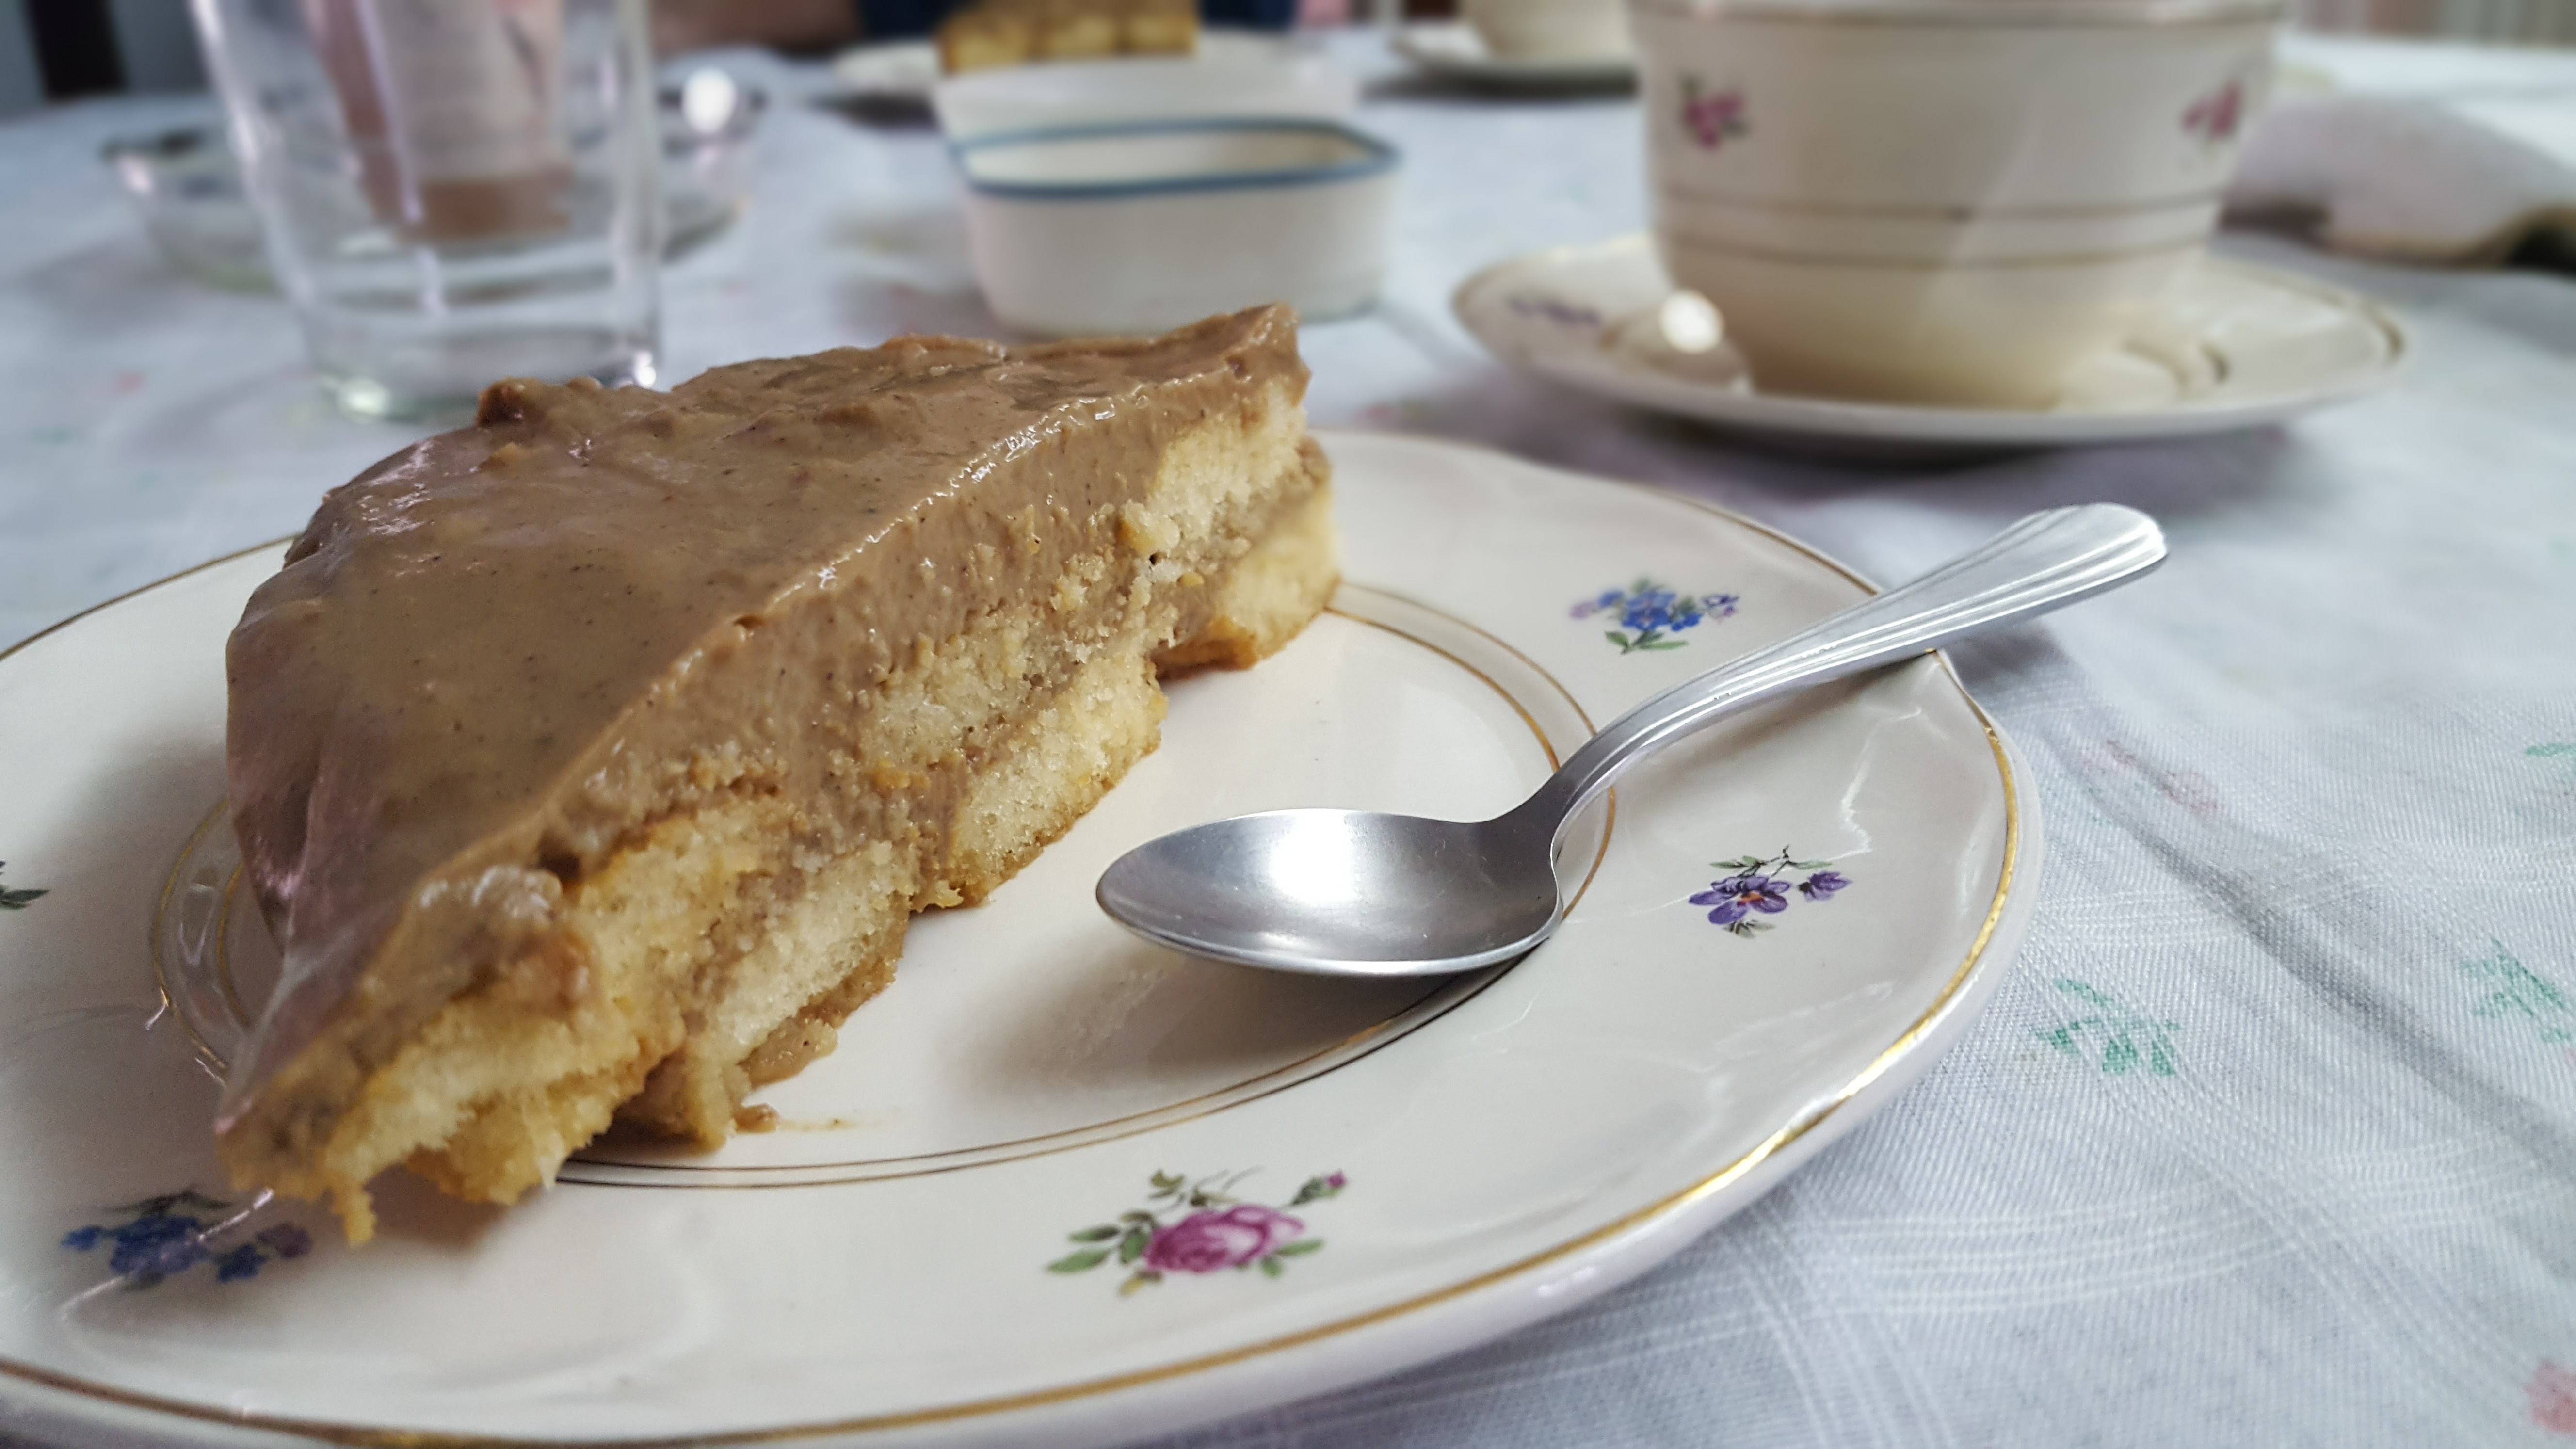
cake, spoon, old, plate, dessert, food, treacle tart, baked goods, dish, frozen dessert, baking, sweetness